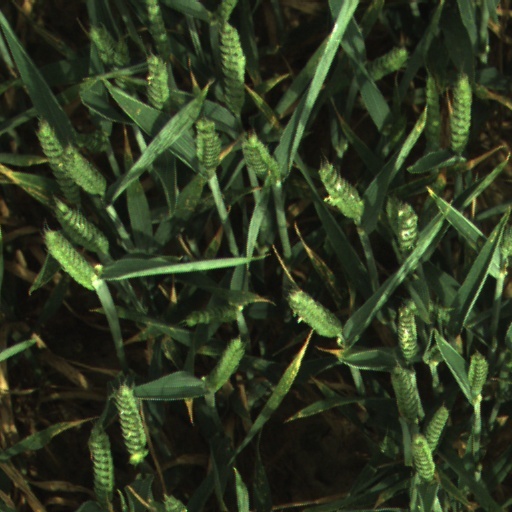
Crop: wheat